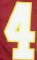
Number: 4